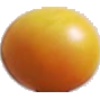
Label: cherry_wax_yellow